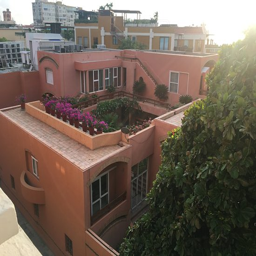
you can look into home from the hotel